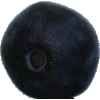
Label: Blueberry 1